Shire of Mortlake

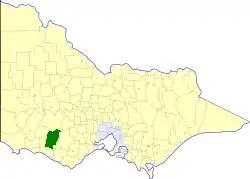
Location in Victoria

The Shire of Mortlake was a local government area about west of Melbourne, the state capital of Victoria, Australia. The shire covered an area of , and existed from 1860 until 1994.